Isles of Scilly

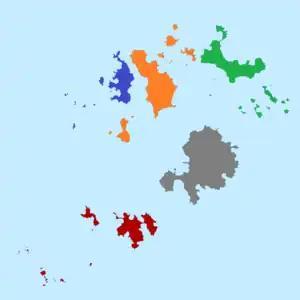
The five wards (which are also the civil parishes) of the Isles of Scilly; red is St Agnes, blue is Bryher, orange is Tresco, green is St Martin's, and grey is St Mary's.

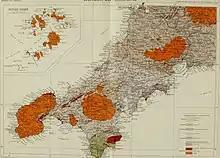
Geological map of western Cornwall, with the Isles of Scilly (inset)

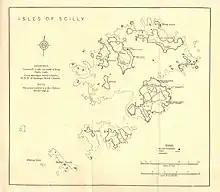
Map of ancient monuments on the Isles of Scilly

The Isles of Scilly form an archipelago of five inhabited islands (six if Gugh is counted separately from St Agnes) and numerous other small rocky islets (around 140 in total) lying off Land's End. Troy Town Farm (Troytown Farm) on the southern part of the southernmost inhabited isle, St Agnes, is the southernmost settlement of the United Kingdom.